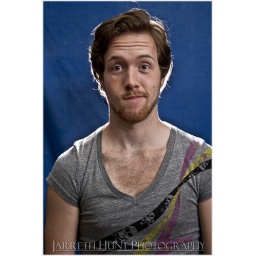
Self in a girls shirt